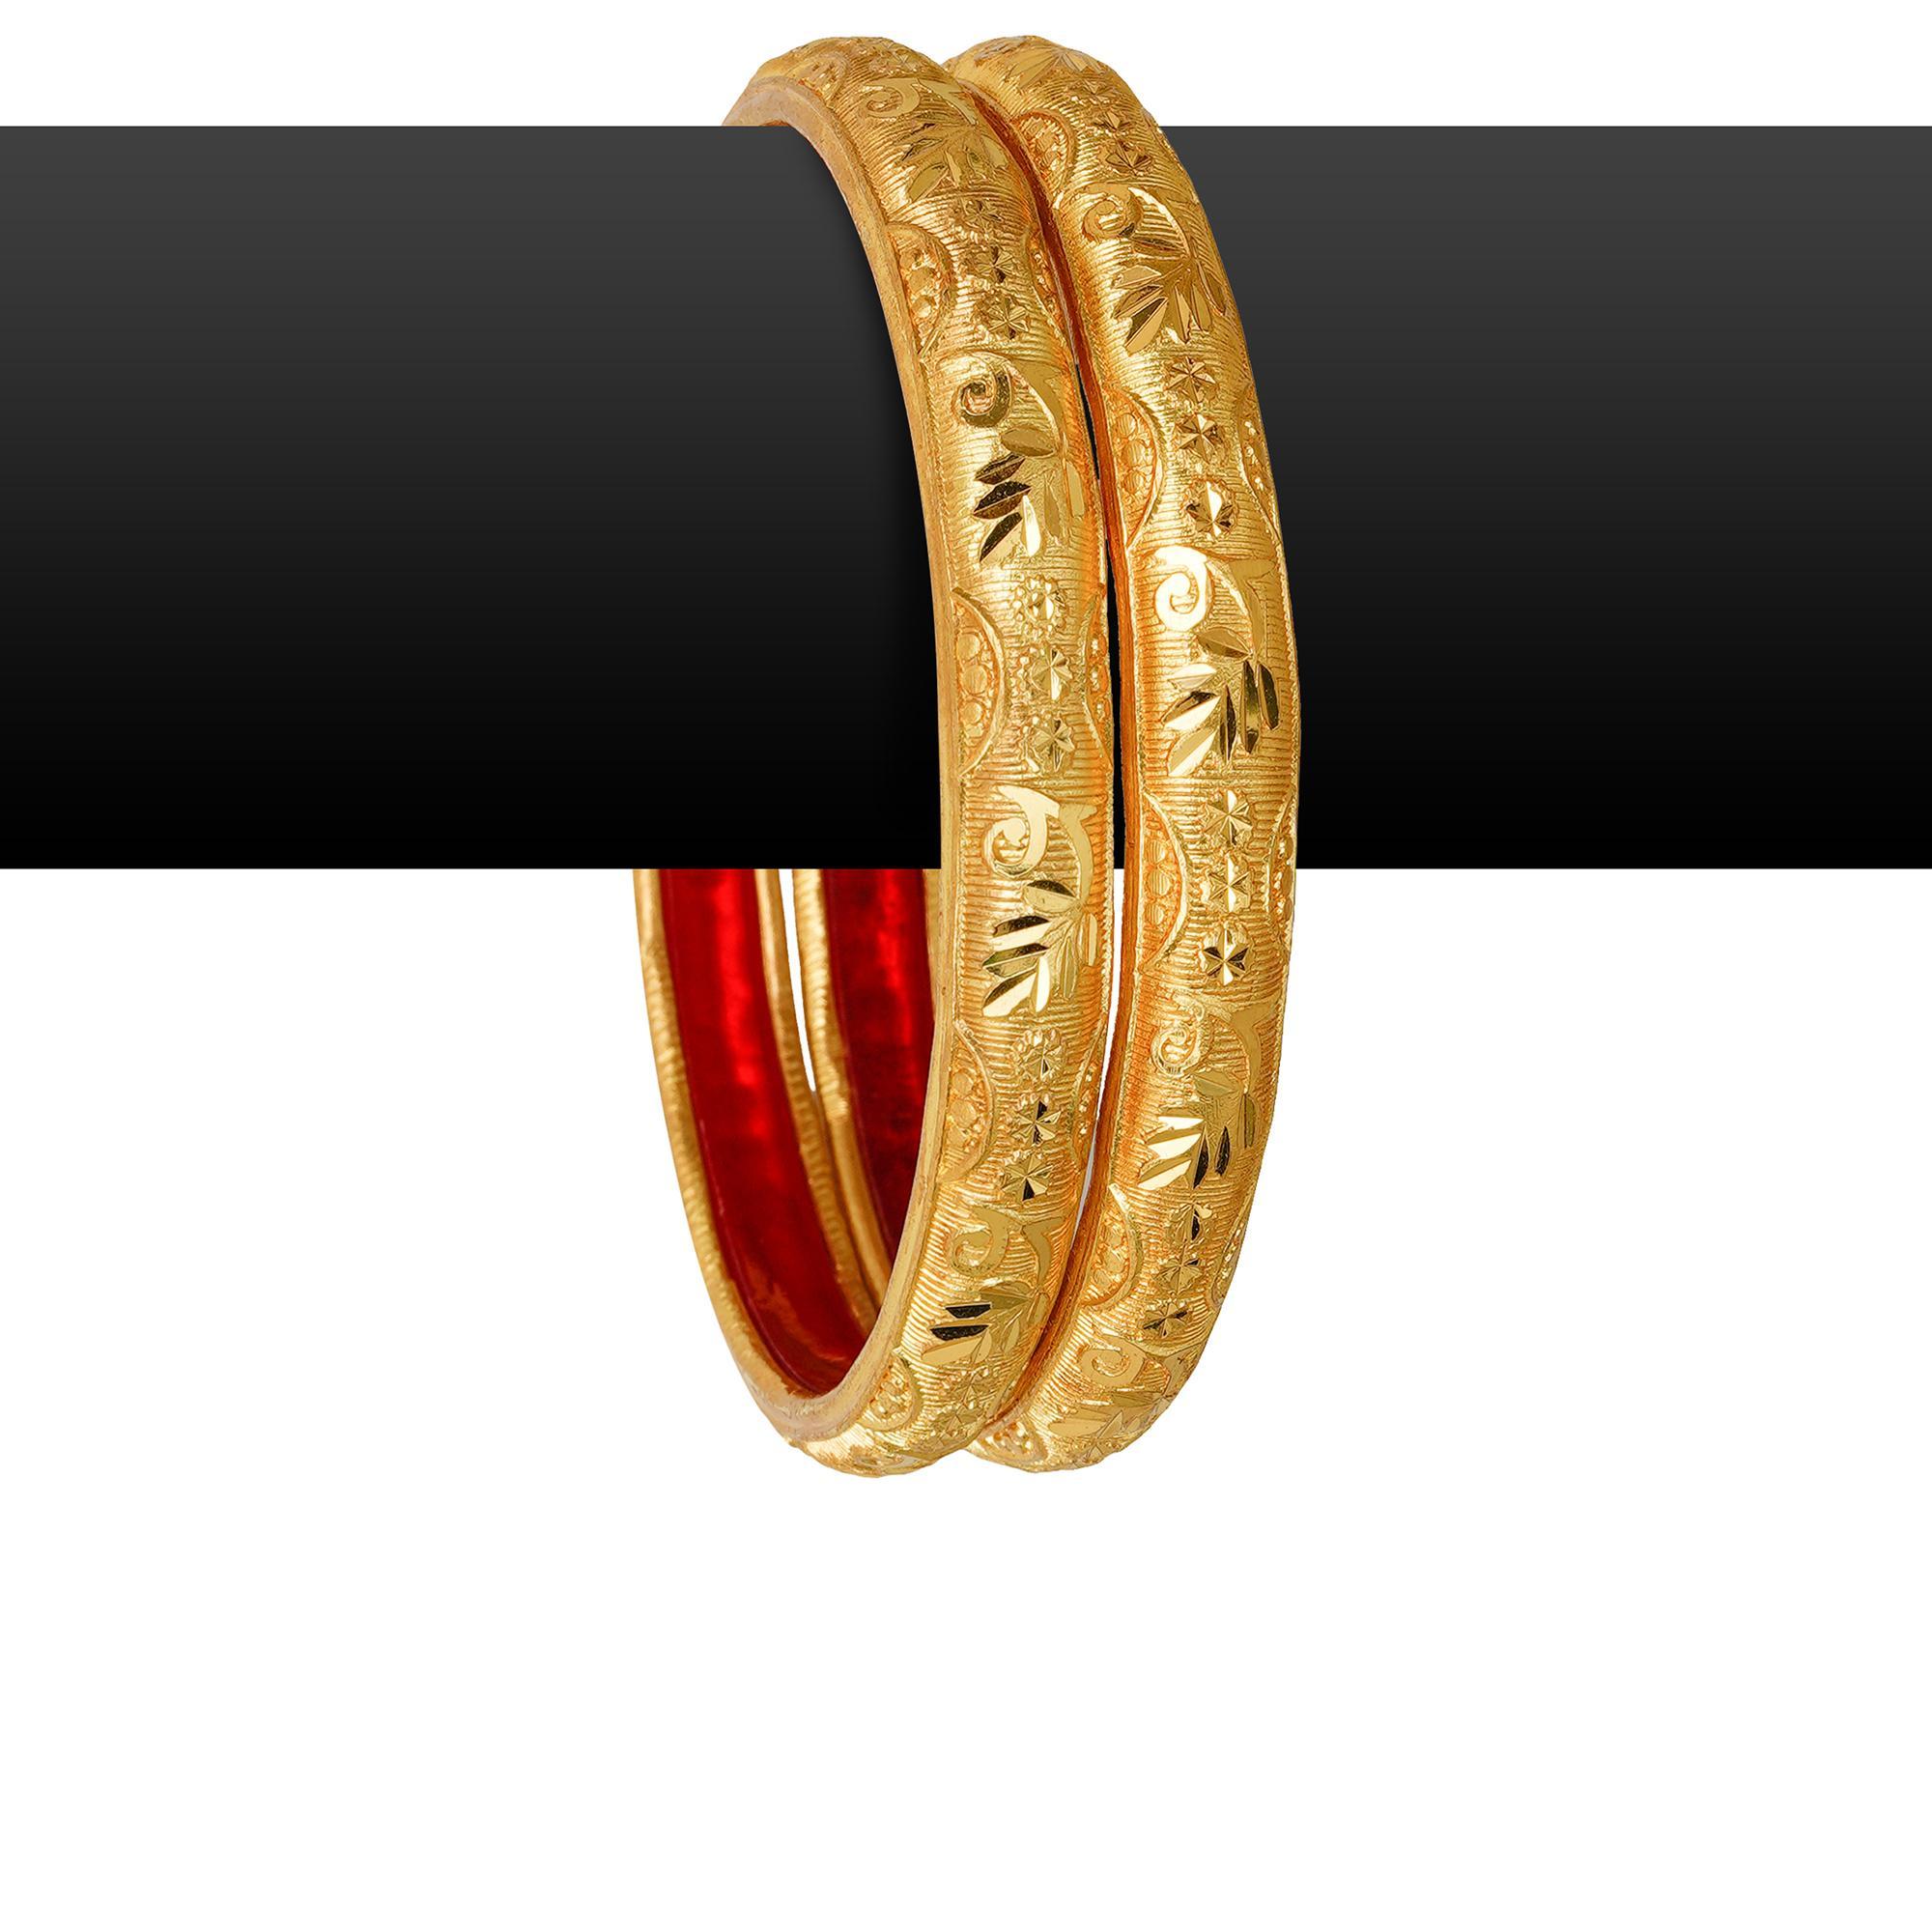
Joyeria Fashions Gold Plated Bangles Set (Pack of 2 Bangles)
Type: Bracelets & Bangles
Brand: Joyeria Fashions
Price: Rs. 295
Joyeria Fashions presents you long-lasting and ever-shining bangles, Get the beautiful ethnic look with these classic designer bangles, which are durable and does not get black easily even when worn daily, makes it a perfect piece of jewellery that can be worn with your favorite outfit to give it an ultimate glow. Joyeria Fashions presents you long-lasting and ever-shining bangles, Get the beautiful ethnic look with these classic designer bangles, which are durable and does not get black easily even when worn daily, makes it a perfect piece of jewellery that can be worn with your favorite outfit to give it an ultimate glow.
Features: Elegant and Classic Design Gold Bangles for Girls and Women. Comes in Pack of ...........,Type : Set of ....... Bangles, Goldplated, Long Lasting Shining even with daily wear,Intricate design and detailed designing,Ideal to wear at all parties, weddings, goes well with ethnic dress, Perfect gift for your friend